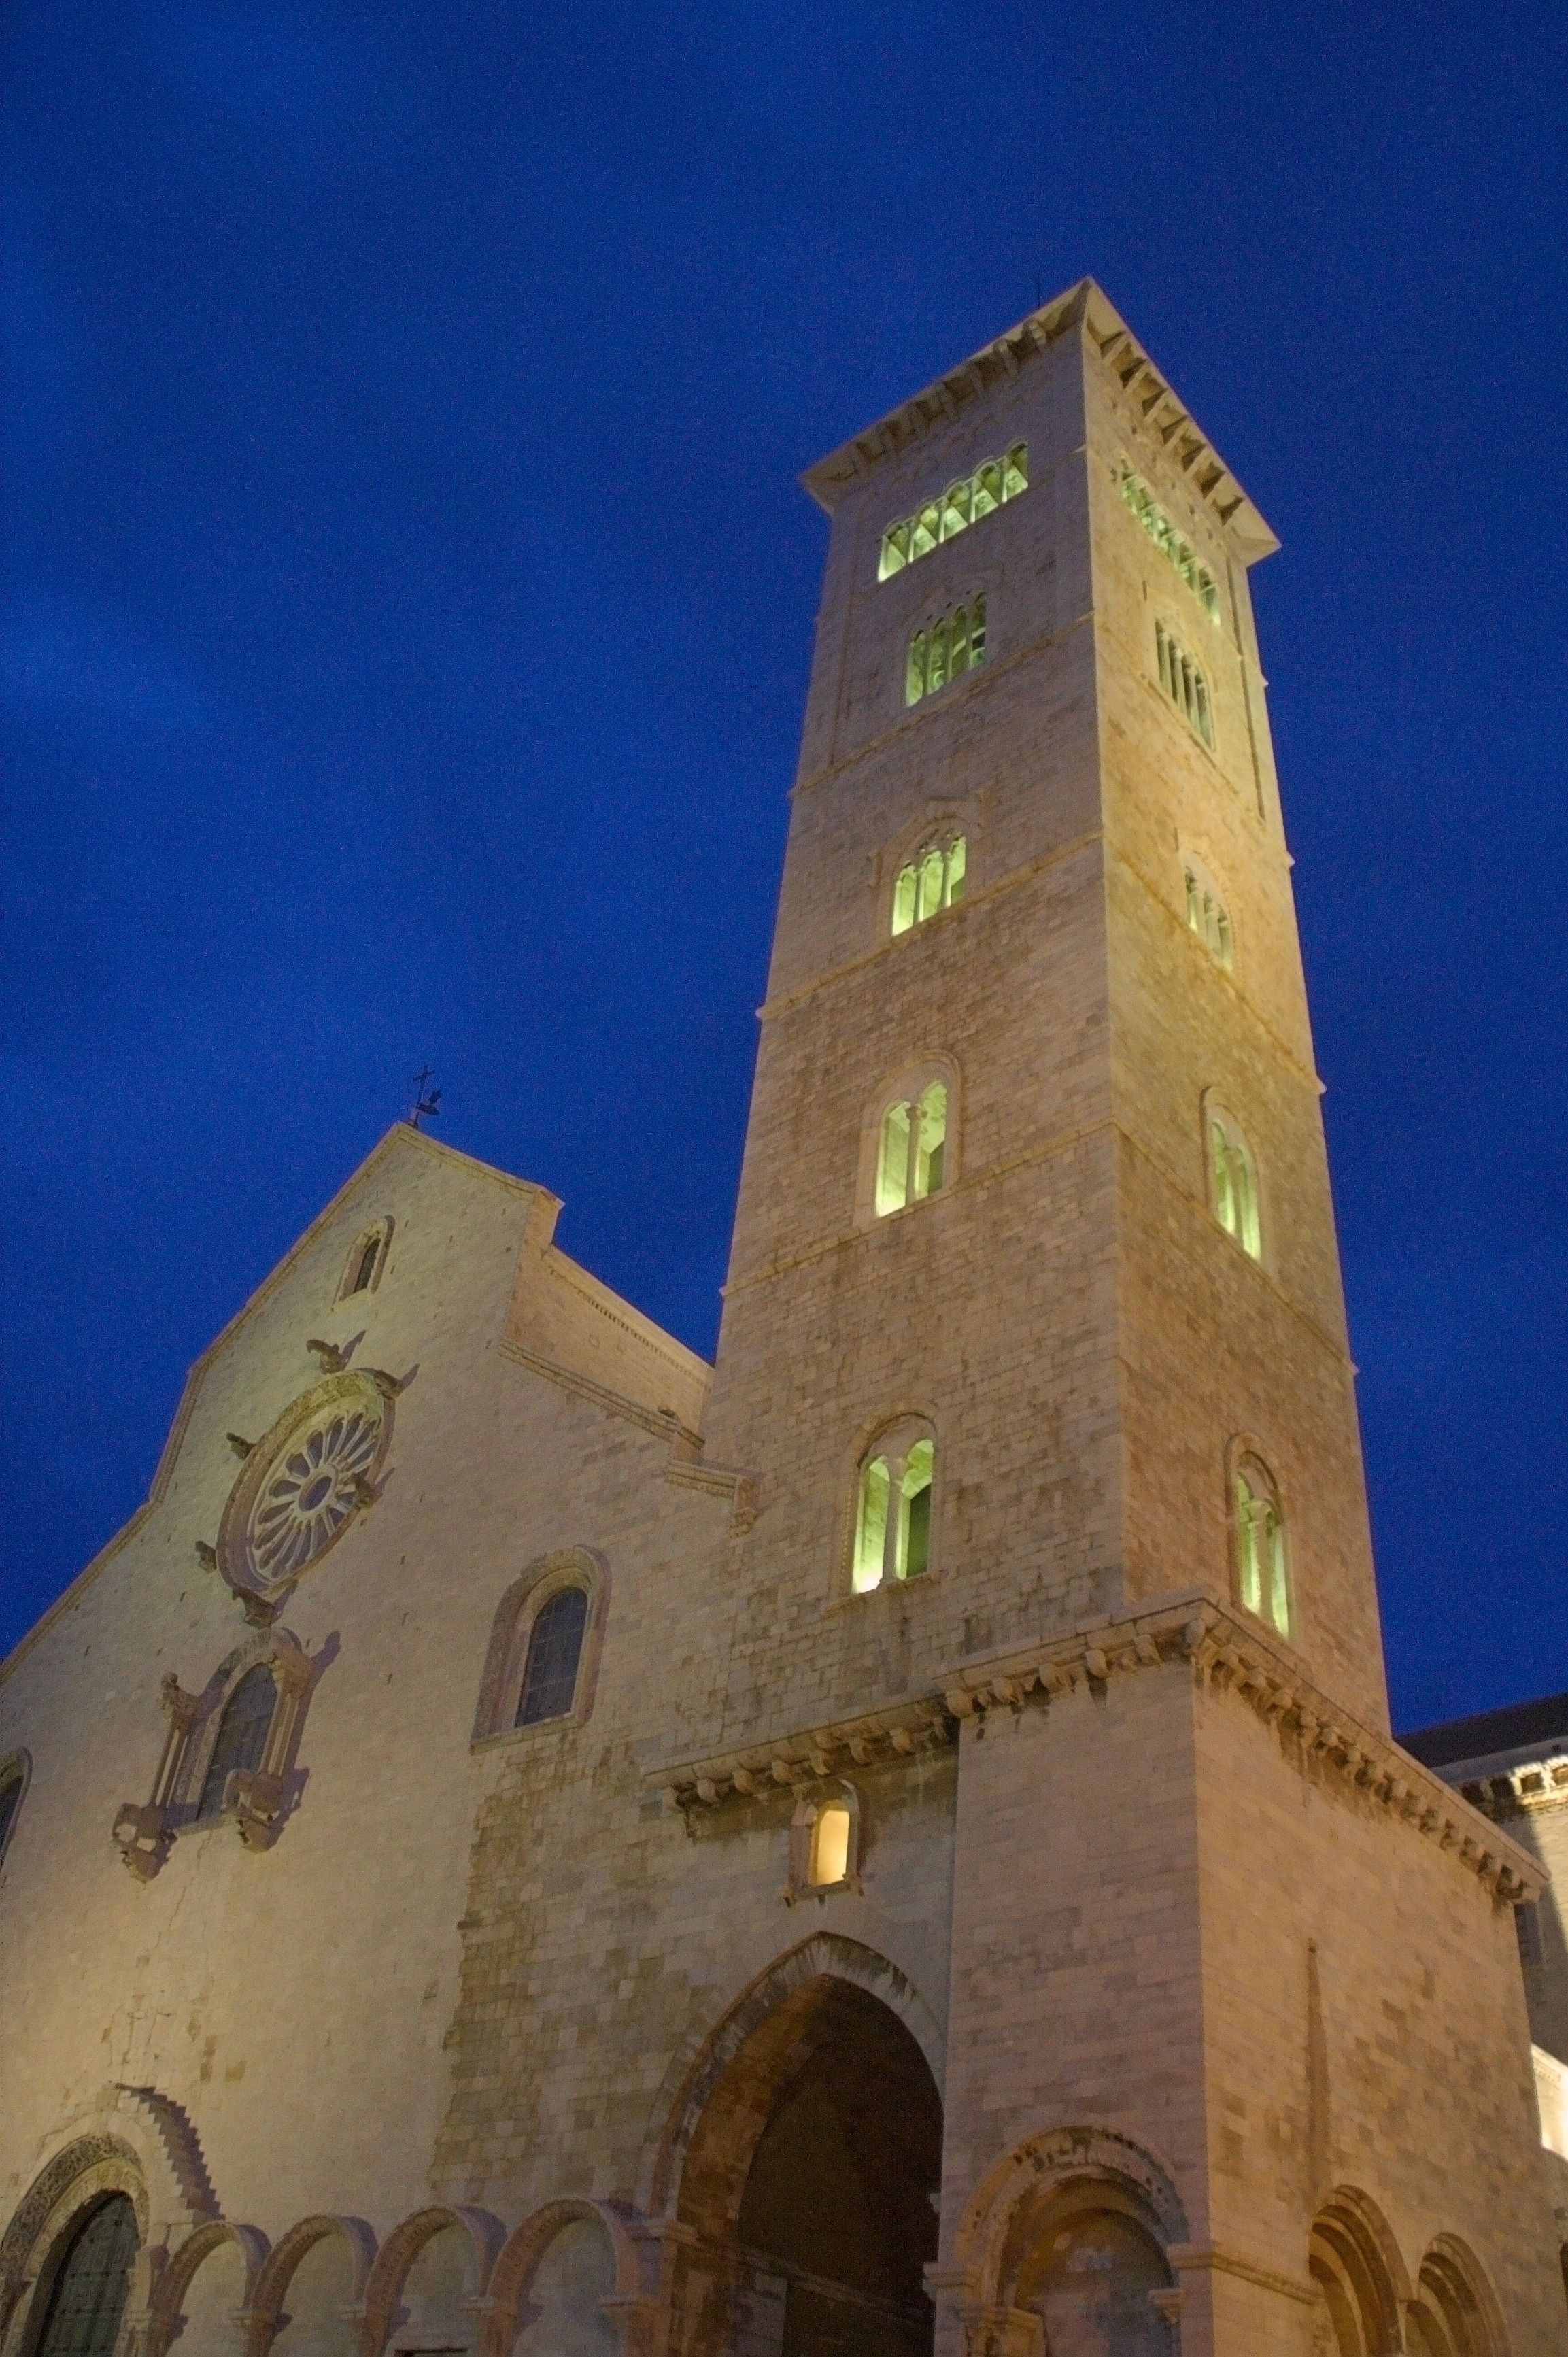
building, tower, landmark, italy, facade, church, cathedral, place of worship, bell tower, spire, steeple, puglia, trani